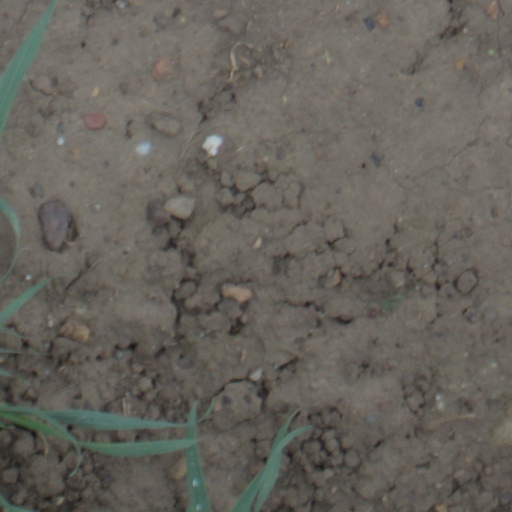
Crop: wheat